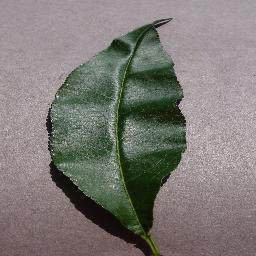
Label: Peach___healthy